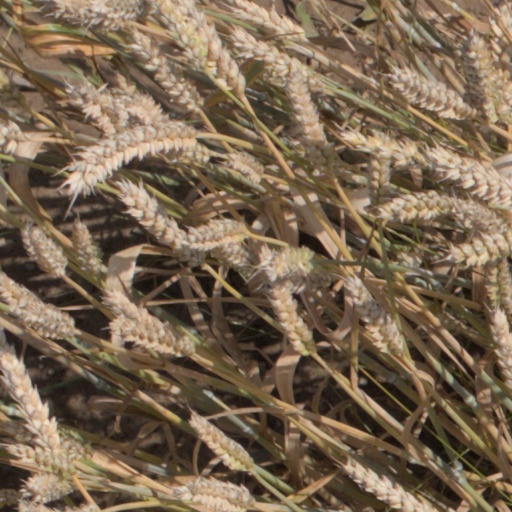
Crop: wheat